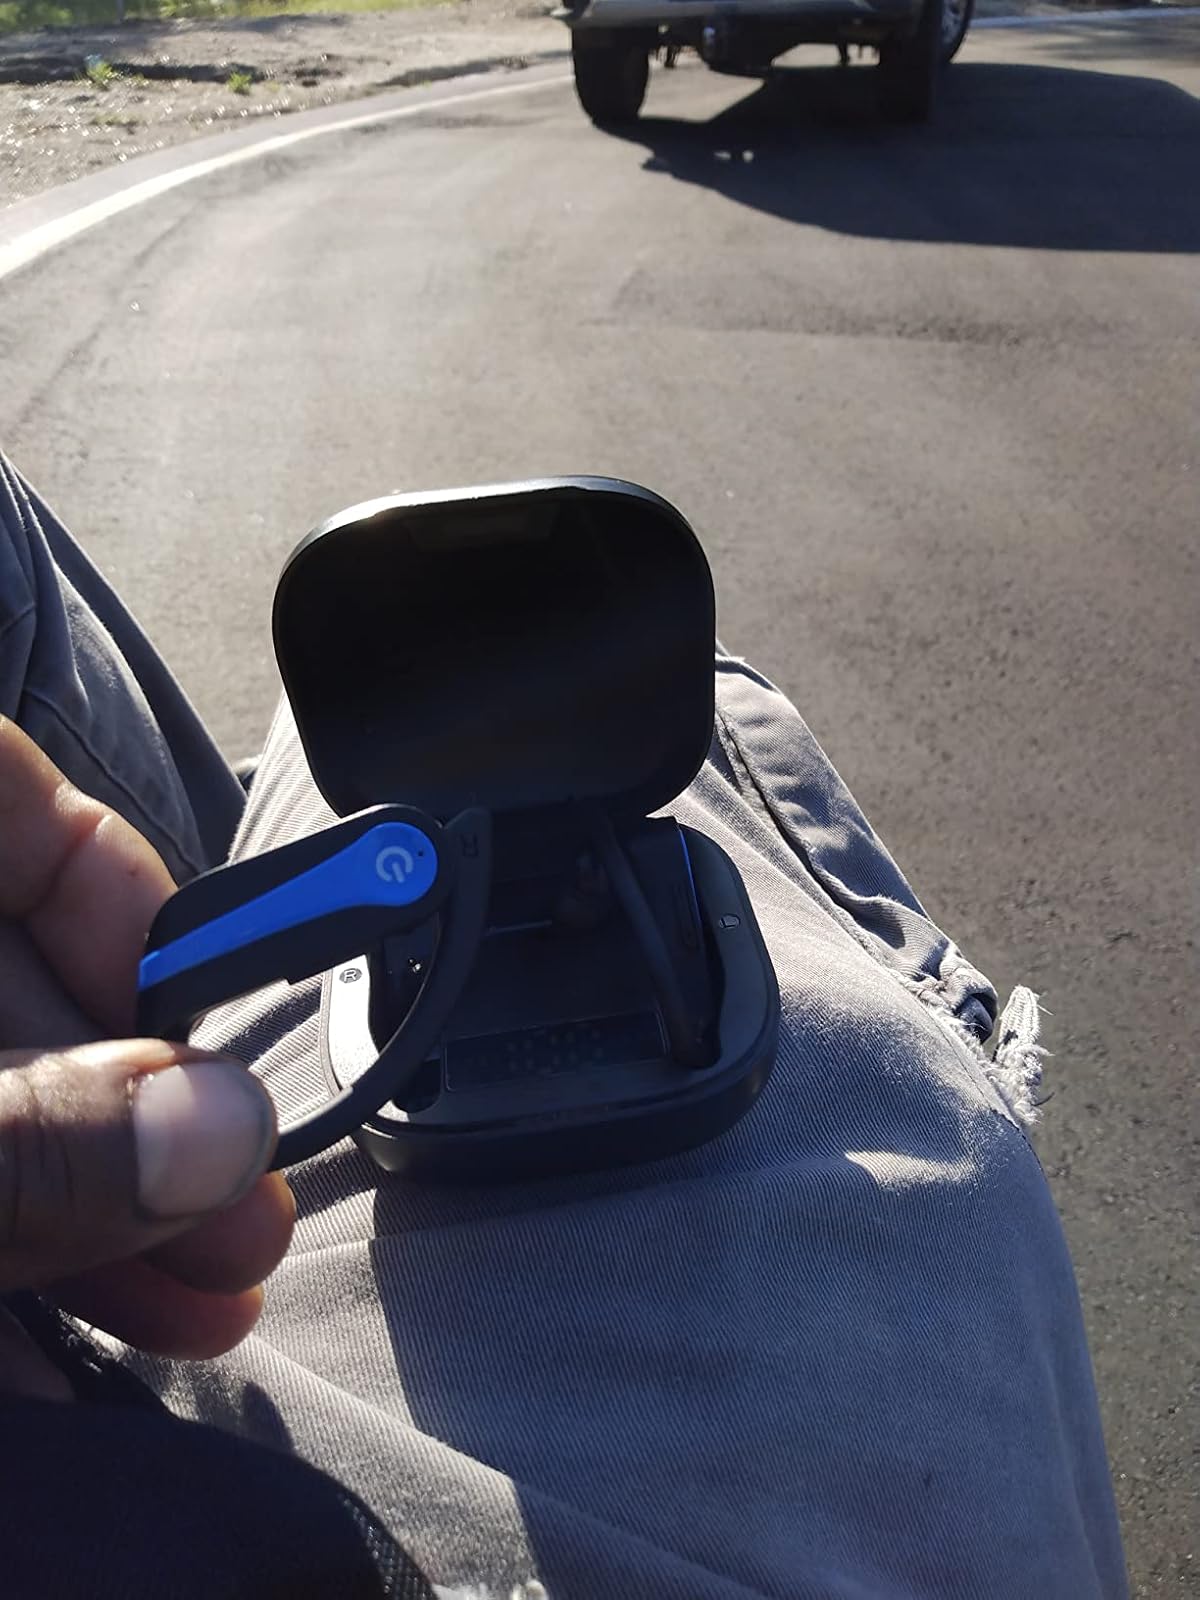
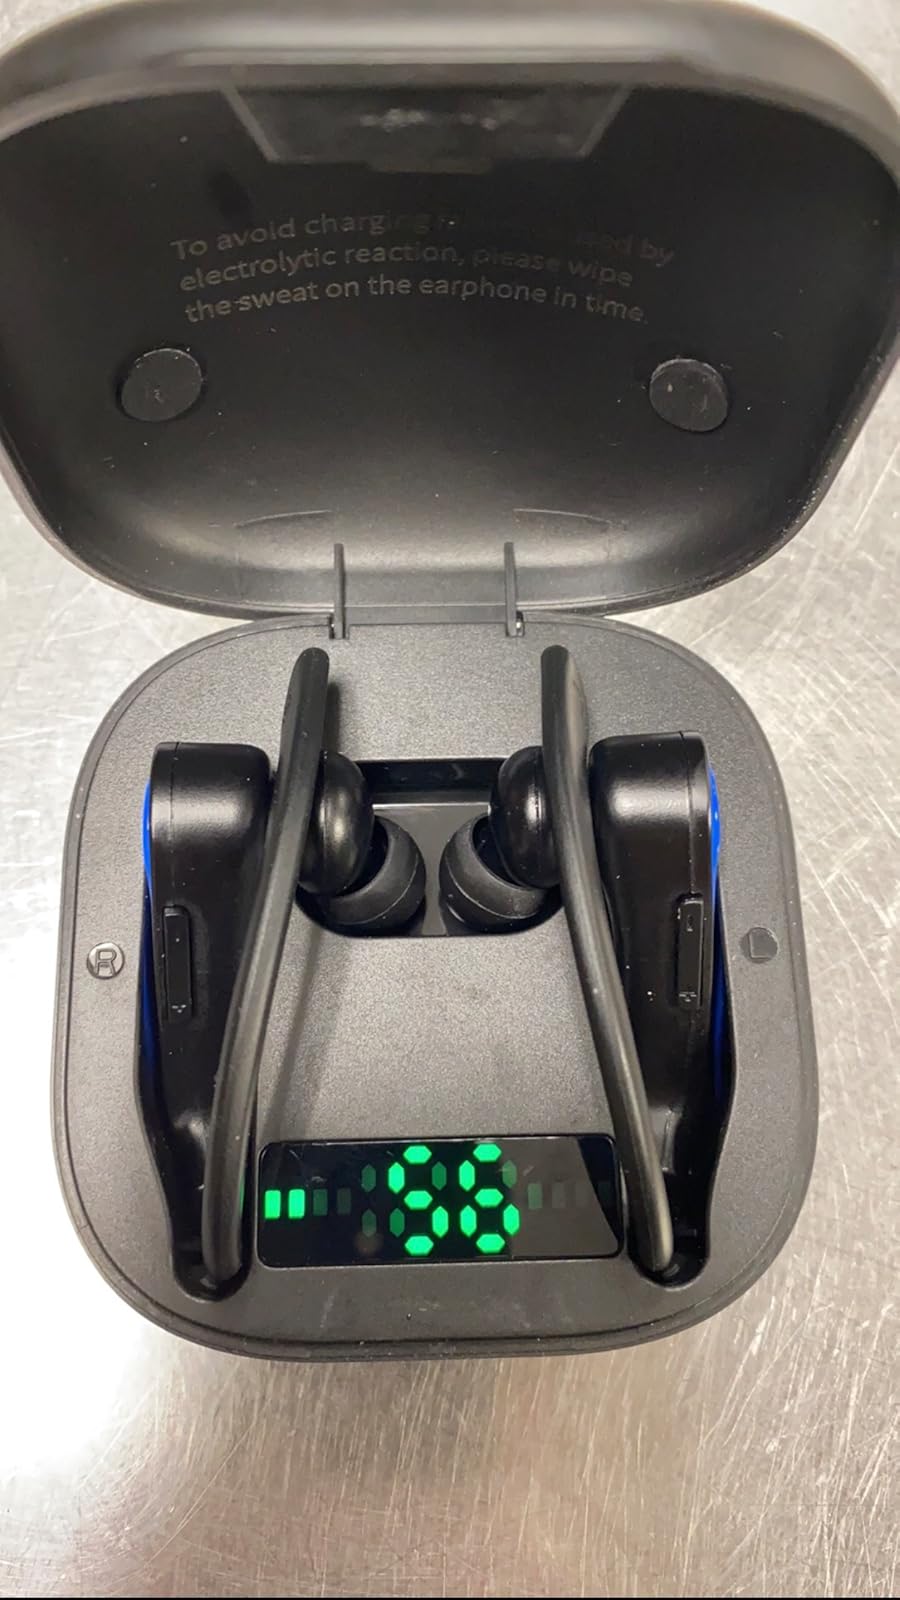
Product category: earbuds
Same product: yes